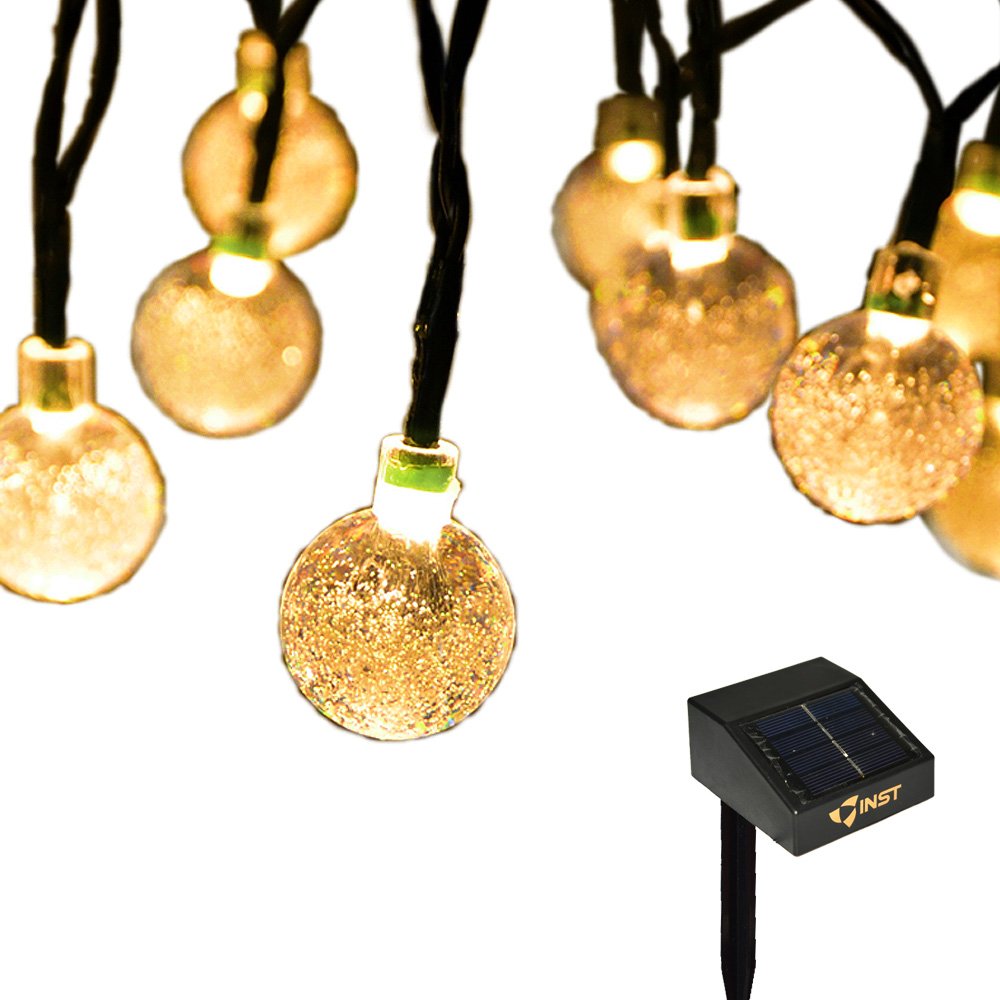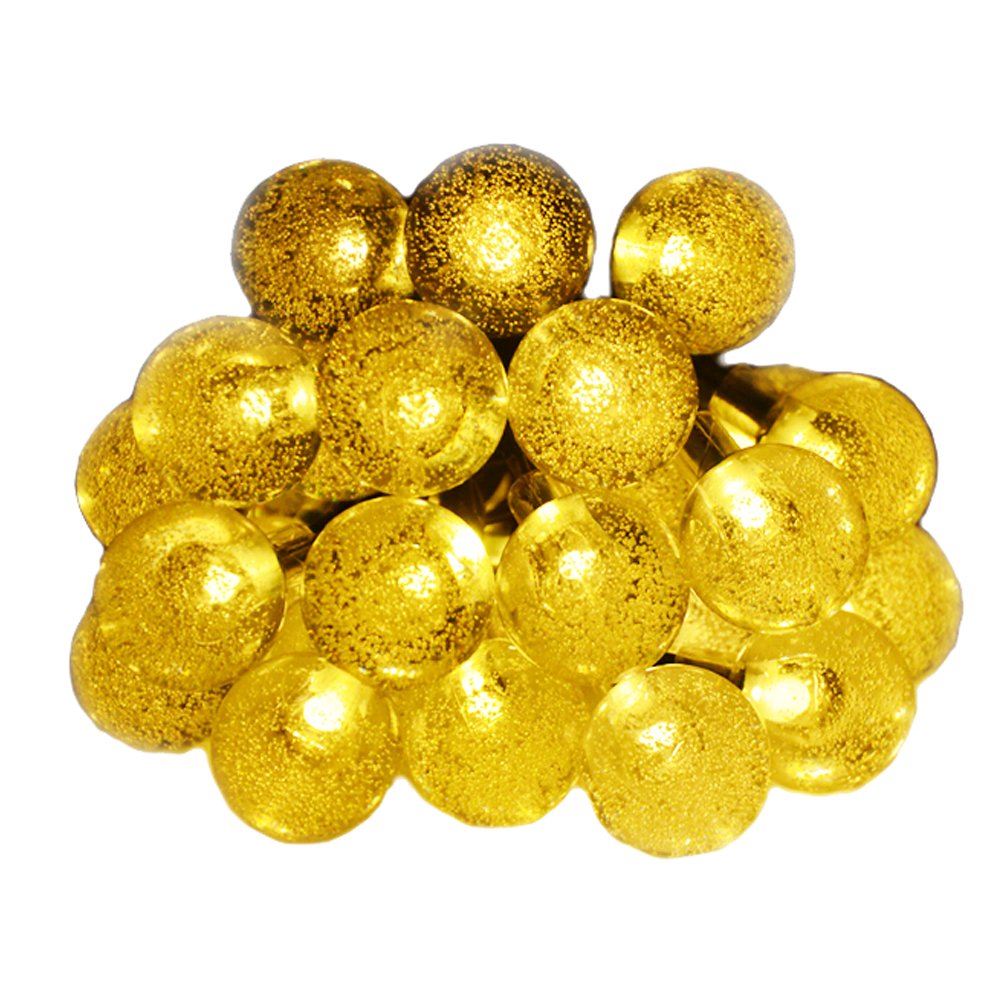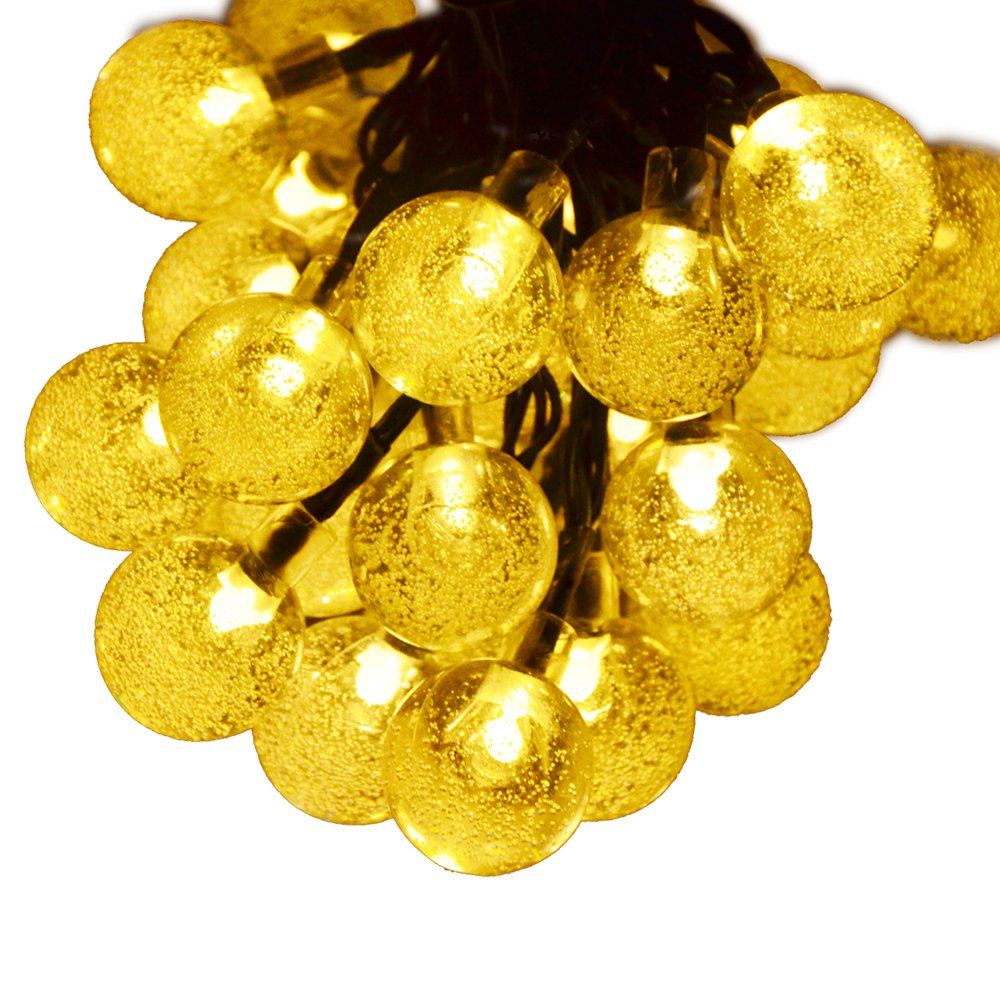
INST New Version 14.3ft 30 LED Crystal Ball Solar String Fairy Lights for Garden, Patio, Yard, Home, Christmas Tree, Parties, Warm White
Category: All Beauty
Specification: Light Color: Warm white LED Quantity: 30 LEDs Rechargeable Ni-MH Battery: 1200mAh Switch: ON/OFF/Auto Lighting Mode: Steady and Flashing Charging Time: 6-8 hours Lighted Length: 14.3ft The length from the panel to first LED bulb: 6.5ft Note: 1. The solar panel is light-sensitive. It means that the lights turn on automatically at night. It can also light up at day by covering the solar panel. 2. Before charging outside, make sure the switch is in an ON position, so that it will turn on automatically at night.
Features: Crystal ball solar string lights, no wire needed. One single ball is about 0.98 inch | 6.5ft Long length from the solar panel to the first string light, total 20.8ft | Solar Panel and rechargeable battery, charge under sunshine and turn on at dusk automatically | Ideal decoration for gardens, patio, lawn, porch, gate, yard, etc | Upgrated version, steady quality. 1200mah power capacity, making it light up longer